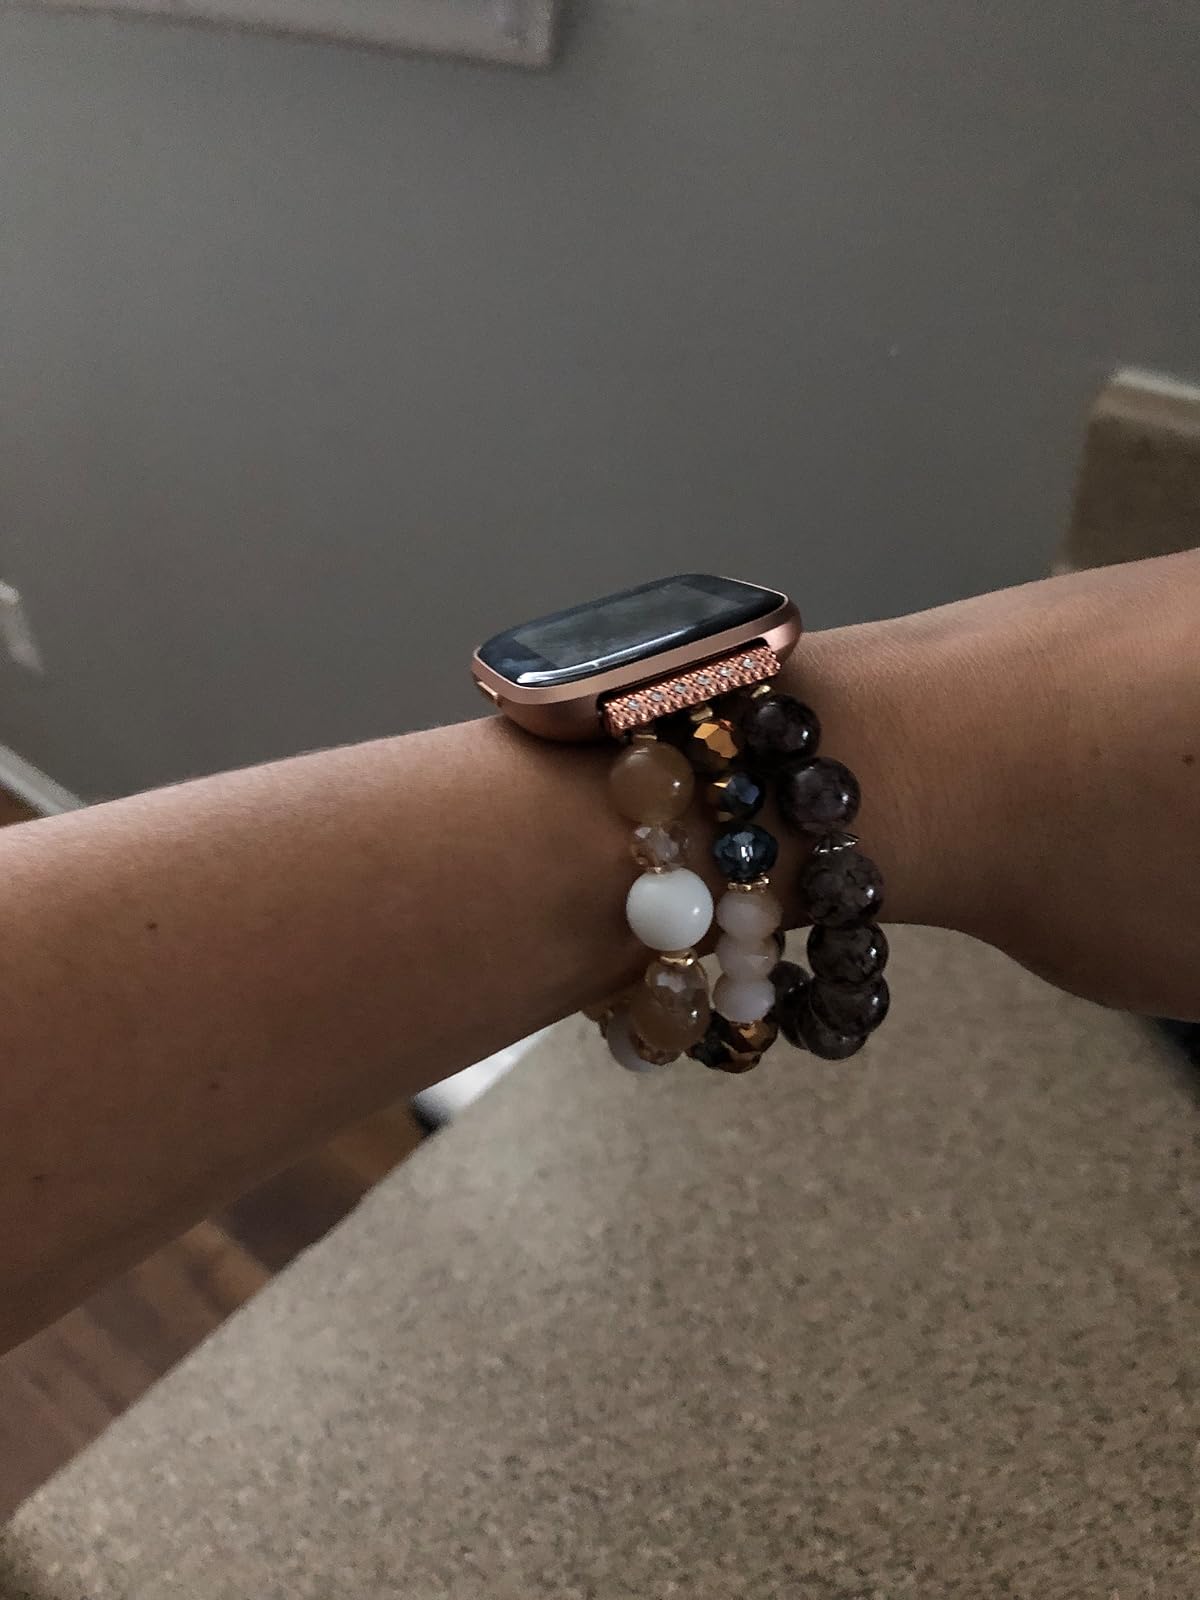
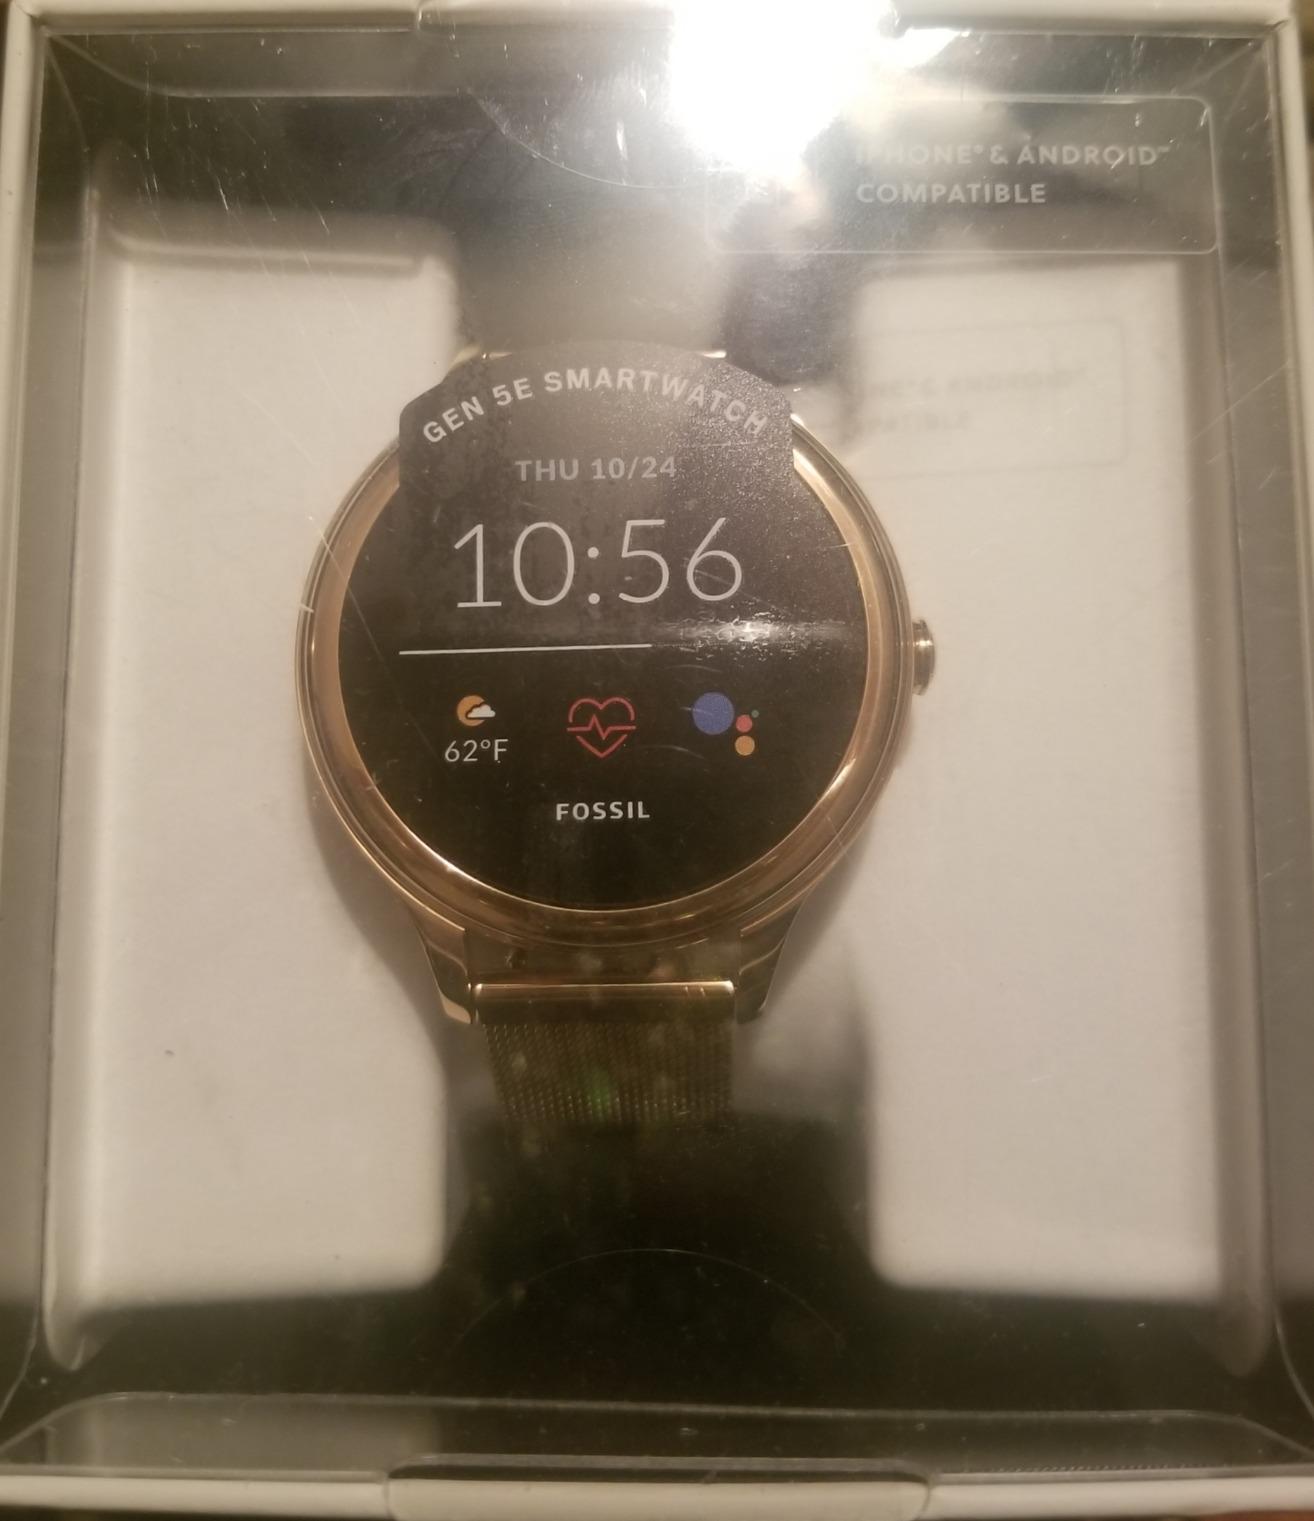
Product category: smartwatch
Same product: no